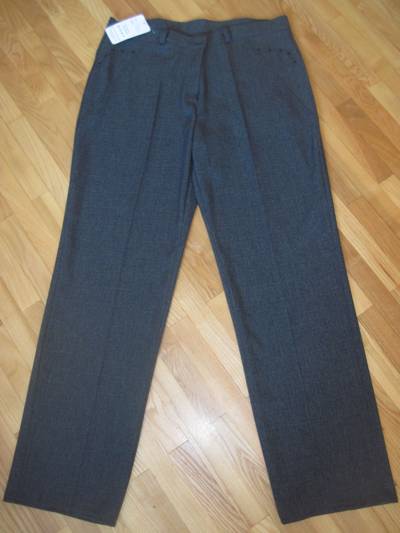
Waste category: clothes